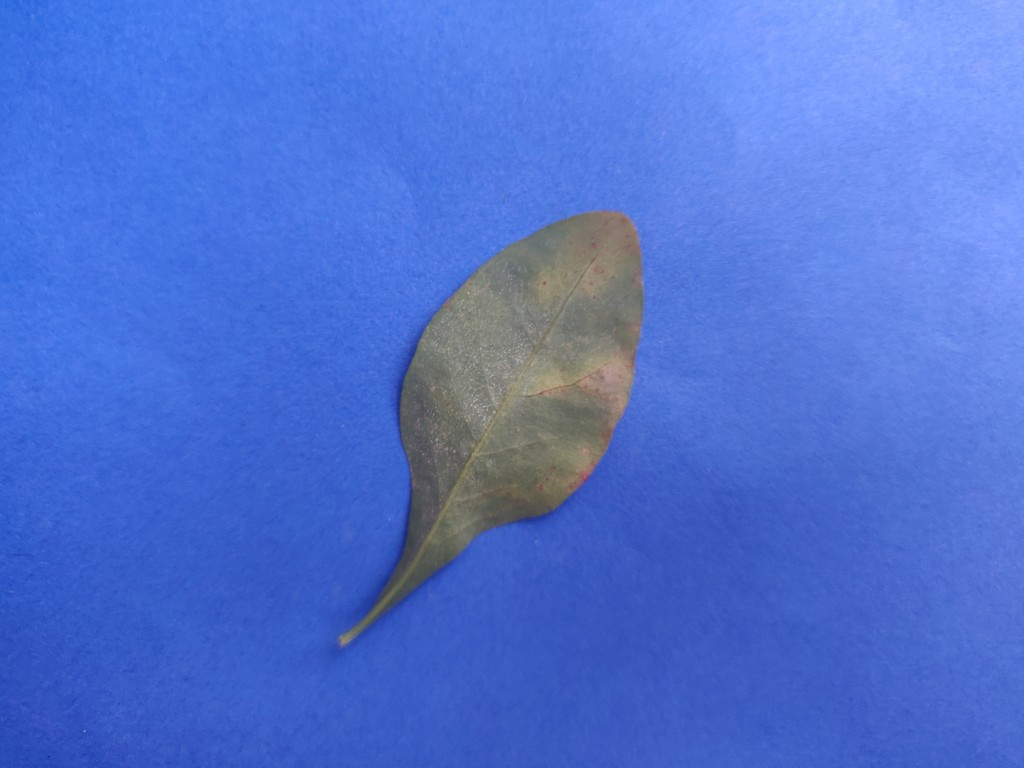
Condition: Unhealthy
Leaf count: single
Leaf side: back